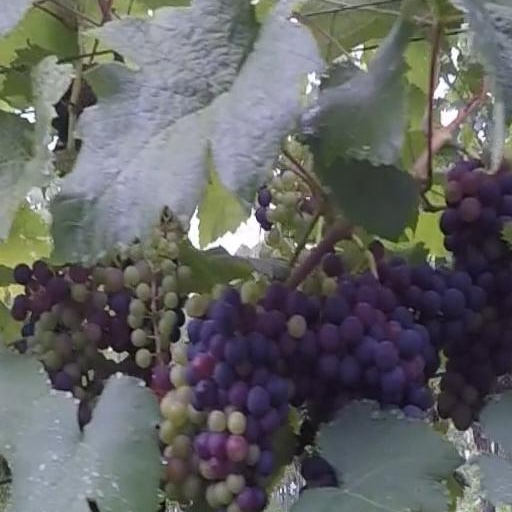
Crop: grape